Trafic

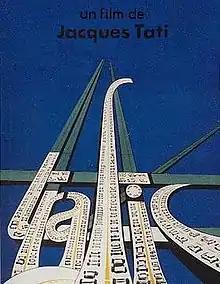
Original French release poster

Trafic ("Traffic") is a 1971 comedy film directed by Jacques Tati. "Trafic" was the last film to feature Tati's famous character of Monsieur Hulot, and followed the vein of earlier Tati films that lampooned modern society.